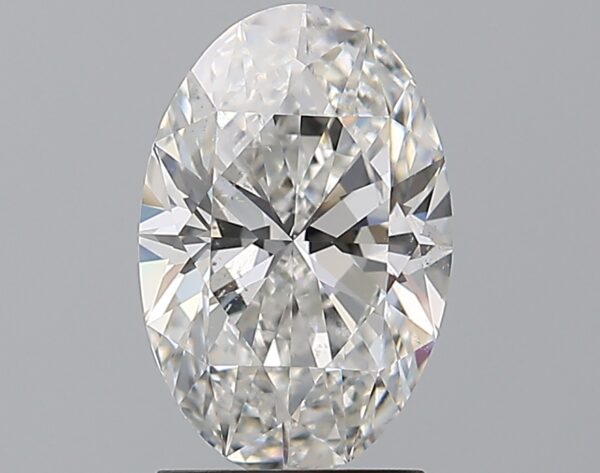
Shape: oval
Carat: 2.01
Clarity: SI1
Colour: F
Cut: EX
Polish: EX
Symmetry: EX
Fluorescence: N
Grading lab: GIA
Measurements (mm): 10.43 x 6.92 x 4.35